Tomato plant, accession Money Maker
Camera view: vertical (180 deg); turntable rotation: 270 degrees
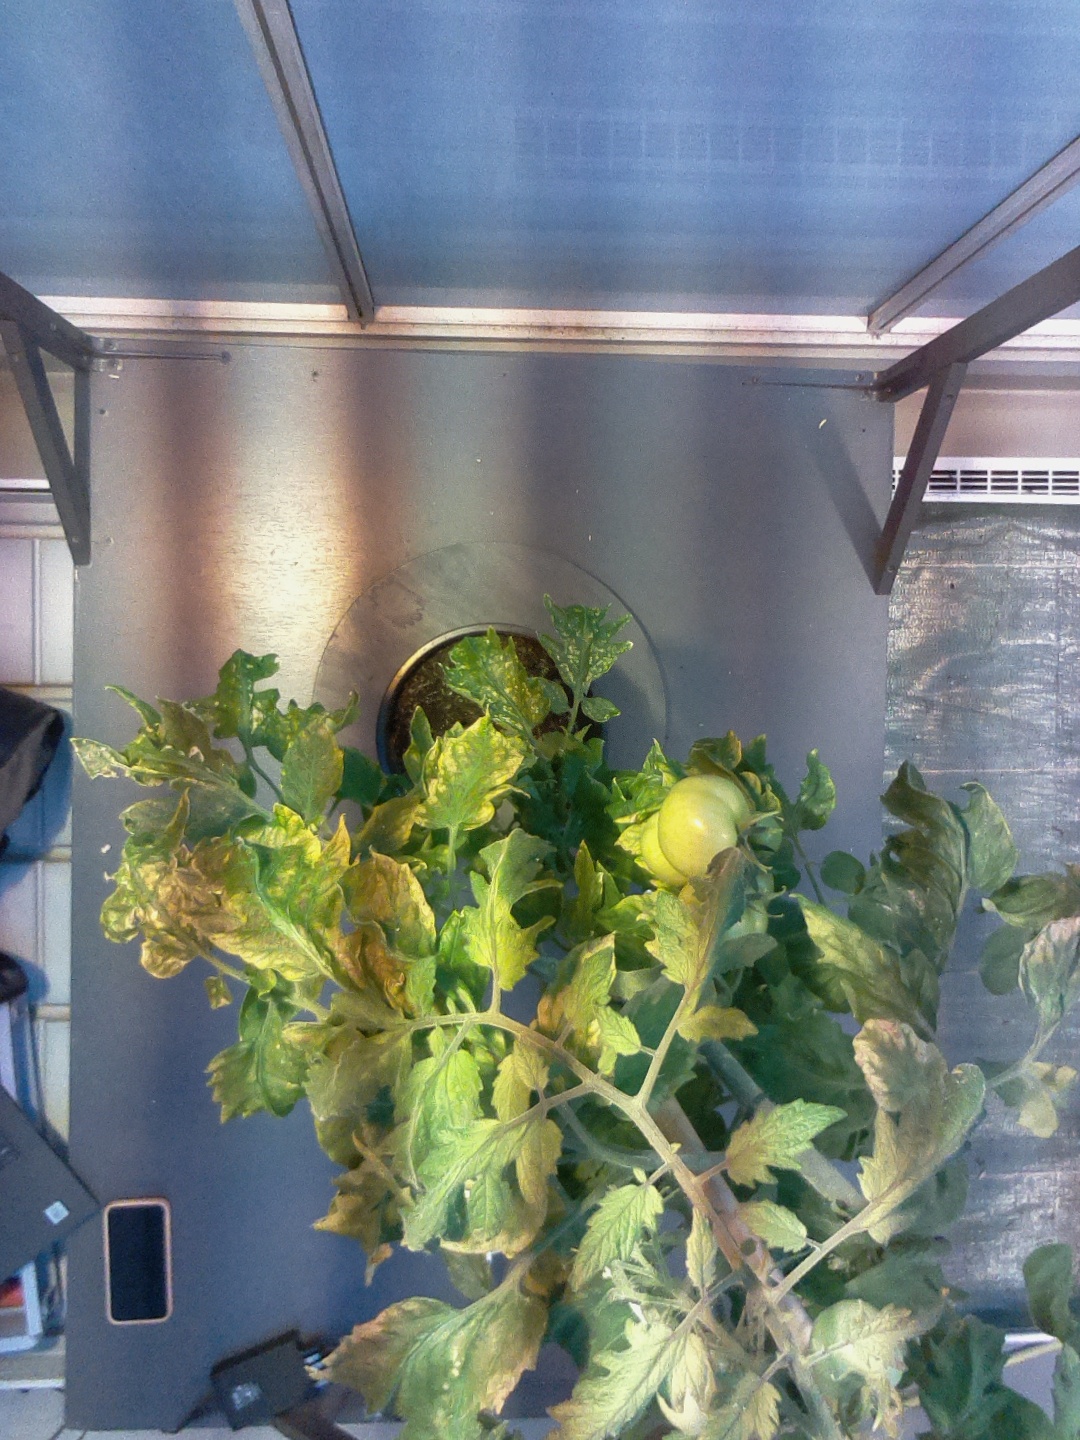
BBCH growth stage 78: 80% -90% of final fruit size